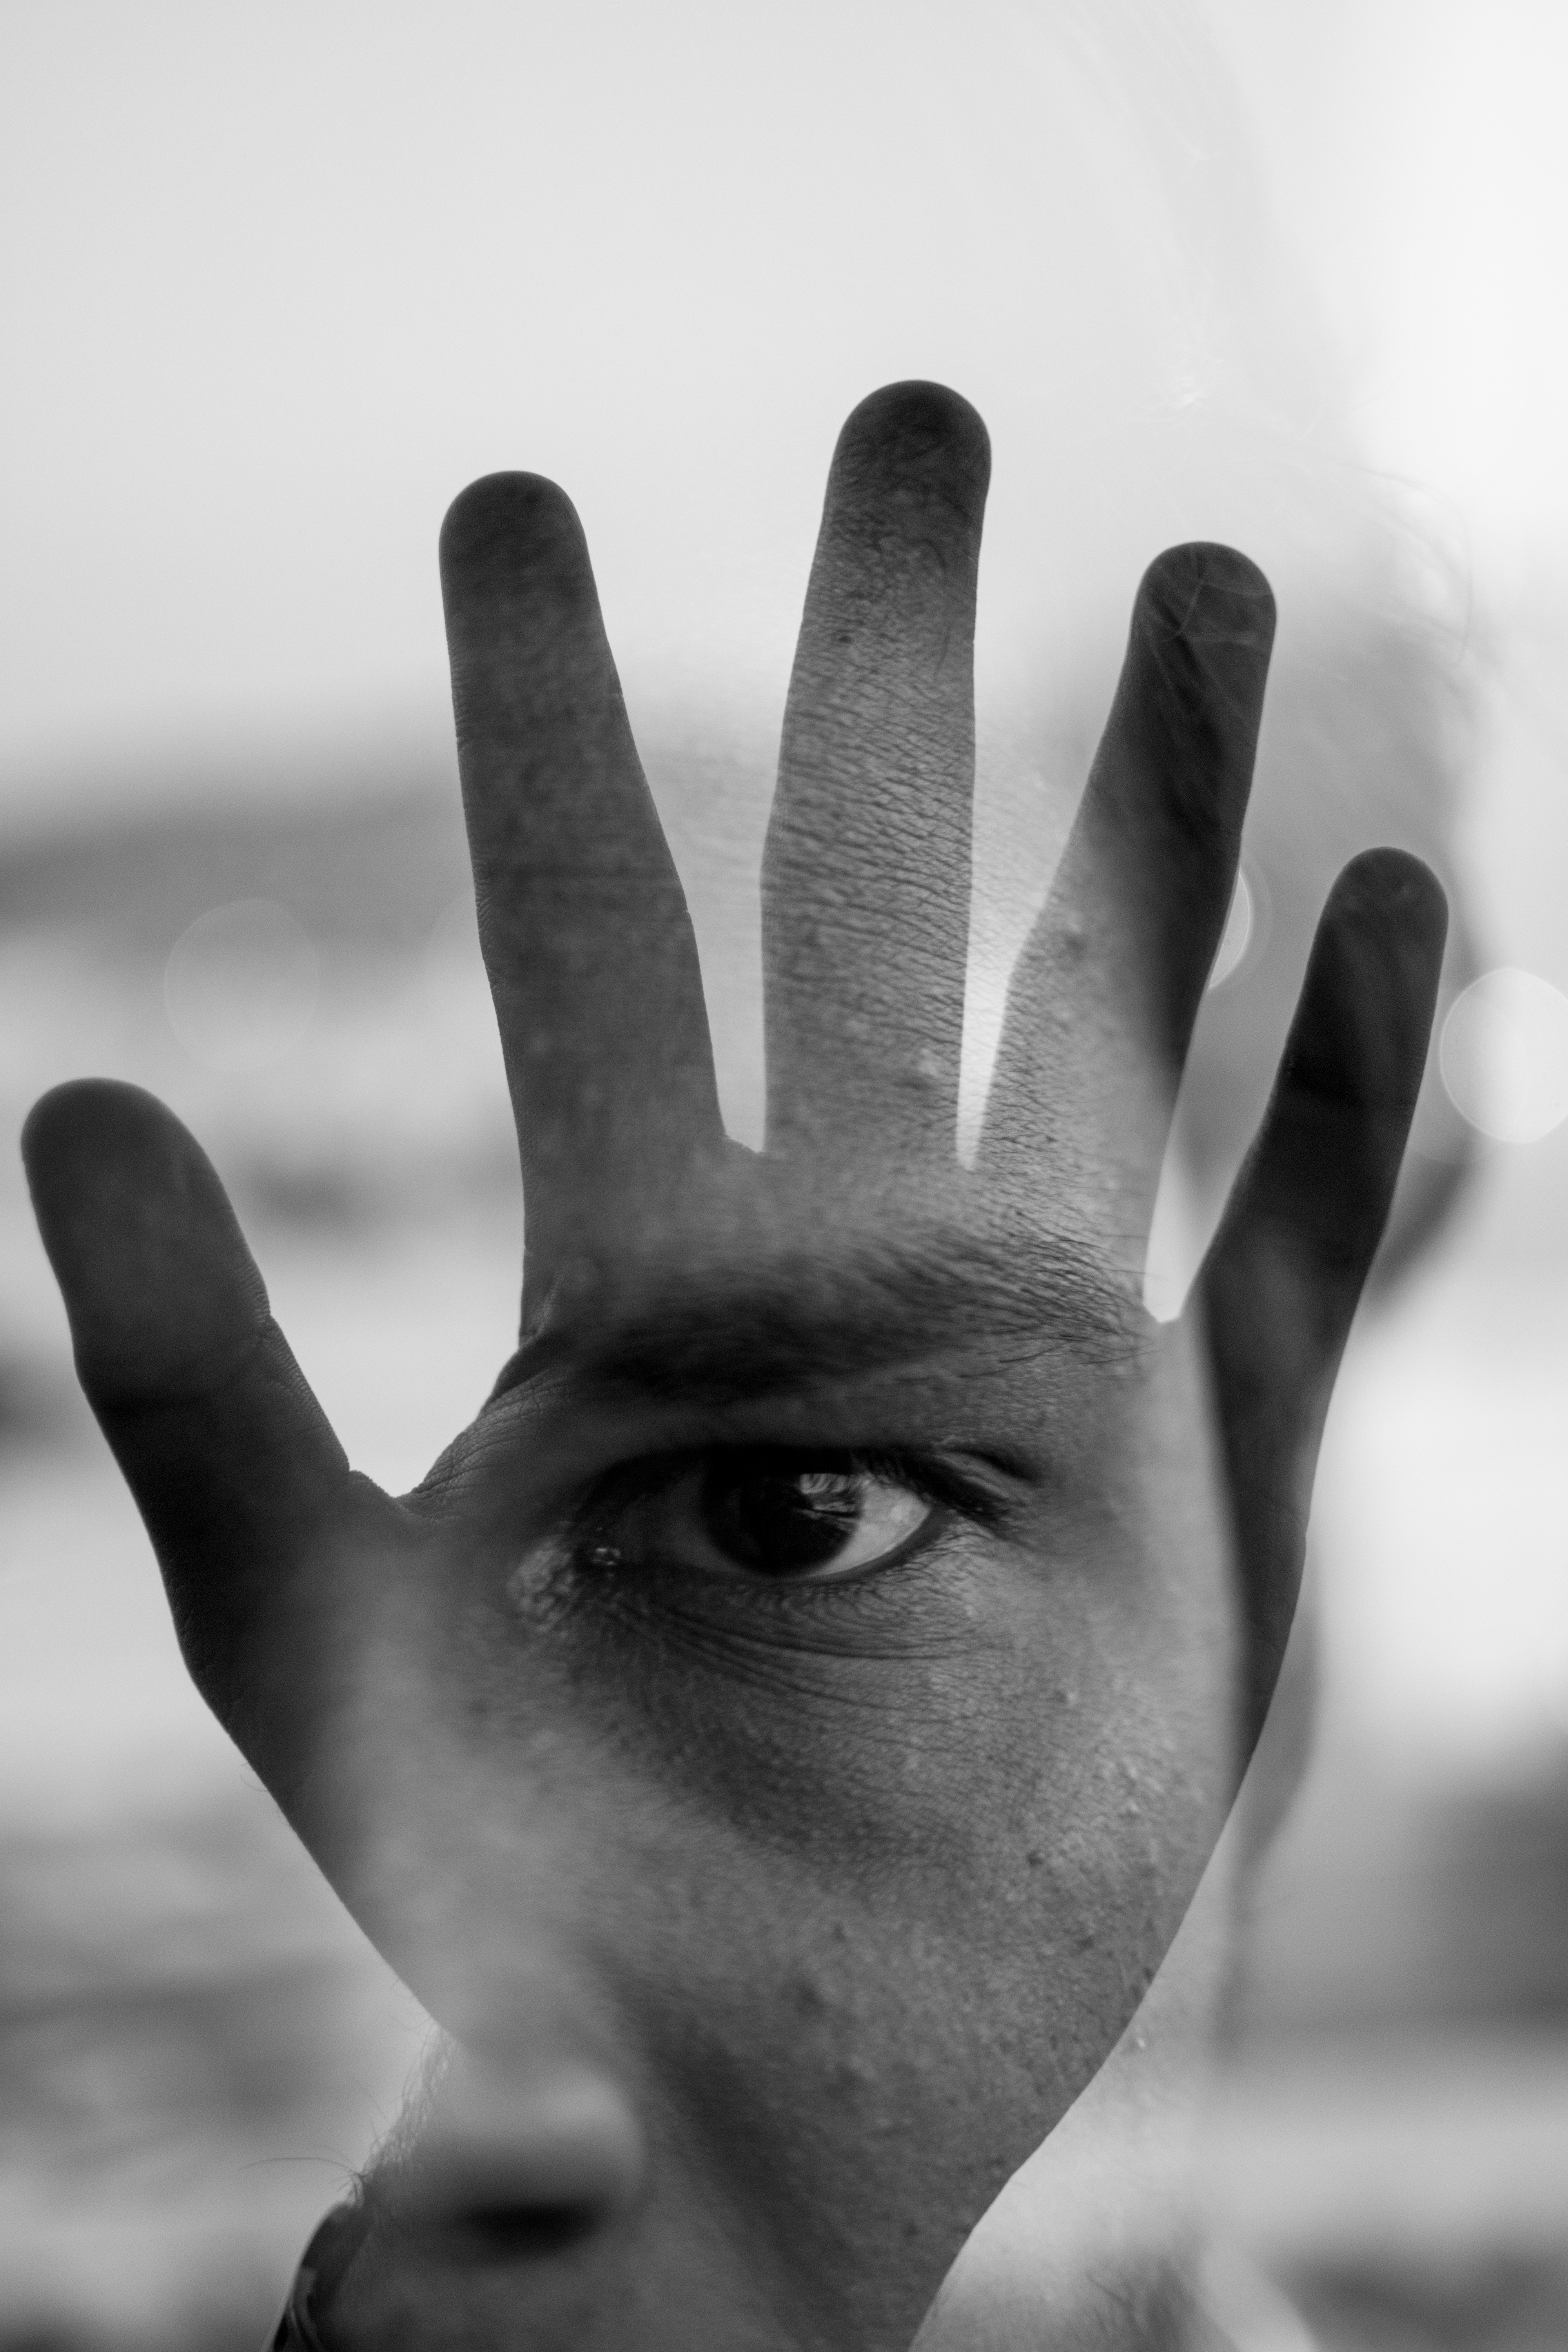
hand, black and white, white, photography, portrait, finger, black, monochrome, arm, close up, eye, head, skin, beauty, emotion, sense, monochrome photography